Factorial experiment

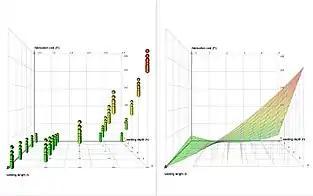

In statistics, a factorial experiment (also known as full factorial experiment) investigates how multiple factors influence a specific outcome, called the response variable. Each factor is tested at distinct values, or levels, and the experiment includes every possible combination of these levels across all factors. This comprehensive approach lets researchers see not only how each factor individually affects the response, but also how the factors interact and influence each other.